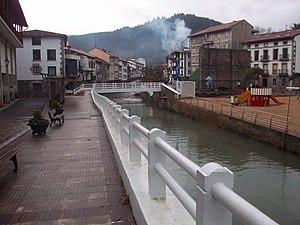
Ea est une commune de Biscaye dans la communauté autonome du Pays basque en Espagne.